Norwegian Constituent Assembly

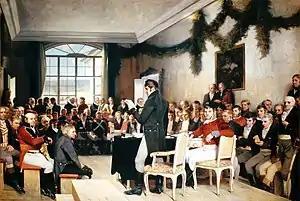
"Grunnlovsforsamlingen Eidsvoll 1814" - painting by Oscar Wergeland. The speaker is C.M.Falsen and next to him sits W.F.K.Christie.

The Norwegian Constituent Assembly ( or ) is the name given to the 1814 constitutional assembly that adopted the Norwegian Constitution and formalised the dissolution of the union with Denmark. The meetings took place at the Eidsvoll Manor in the village of Eidsvoll Verk in the Eidsvoll parish in Akershus county, Norway from 10 April to 20 May 1814. In Norway, it is often just referred to as Eidsvollsforsamlingen, which means "The Assembly of Eidsvoll".